Twilight's Ransom

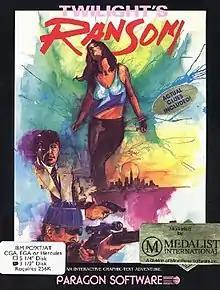

Twilight's Ransom is a 1988 video game published by Paragon Software.